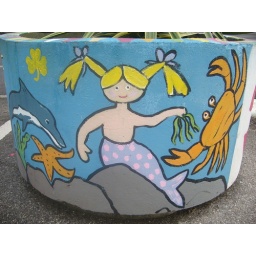
Some artwork by a local brownie group on plant pots in the car park. :)